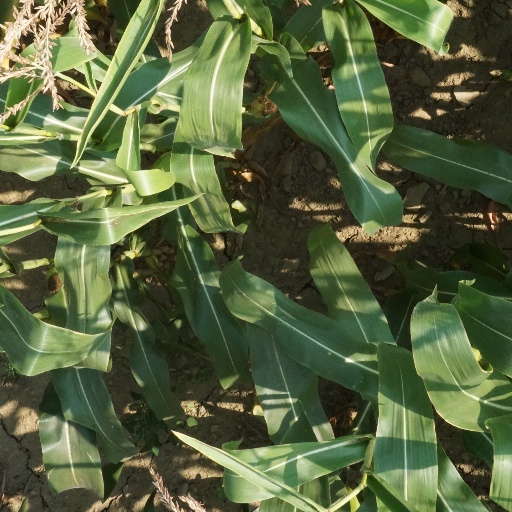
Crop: maize; corn